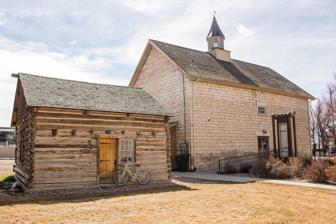
Building: Ephraim Relief Society Granary
Country: United States of America
Year built: 1875
United States historic place Ephraim Relief Society Granary U.S. National Register of Historic Places Show map of Utah Show map of the United States Location 86 N. Main St., Ephraim, Utah Coordinates 39°21′40″N 111°35′13″W / 39.361129°N 111.586817°W / 39.361129; -111.586817 NRHP reference No. 100004481 Added to NRHP September 30, 2019 The Ephraim Relief Society Granary is a two-story stone granary located at 86 N. Main St. Ephraim, Utah which was listed on the National Register of Historic Places in 2019. It is a Relief Society building which was built in the 1870s. It is a two-story stone building, about 30 by 50 feet (9.1 m × 15.2 m) in plan.  It faces west onto Main St. in Ephraim. It was rehabilitated in 1991. It is home of "Granary Arts", an art gallery and community education space. References